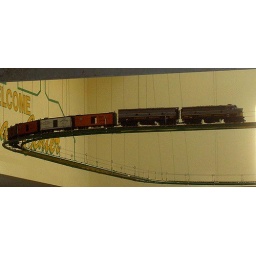
I found this running around up near the ceiling in a truck stop. More detail in the larger version. (Tennessee)